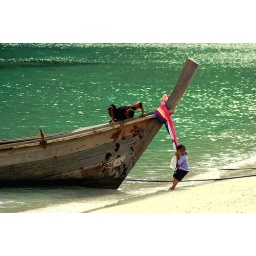
Two boys play around the bow of their fathers boat in Ko Phi Phi Thailand.